Dennis Edney

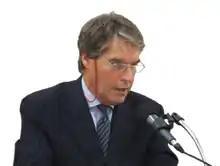
Edney in 2007

Dennis Edney (19 December 1946 – 30 December 2023) was a Canadian defence lawyer based in Edmonton, Alberta, Canada. Originally from Scotland, he was noted for his involvement in high-profile cases, including Brian Mills, R. v. Trang, as defence attorney for Abdullah and Omar Khadr, who were captured in the War on Terror, for Fahim Ahmad, and for representing the entire Khadr family. He also represented Canadian Abdulrahman El Bahnasawy charged in the US with plotting to carry out mass shootings of civilians at concerts, to bomb New York Times Square, and to bomb the city's subway system.